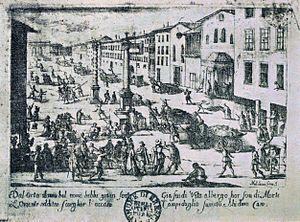
L’épidémie de peste en Italie de 1629-1631 a été une série de foyers de peste bubonique, qui a eu lieu de 1629 à 1631 en Italie. Cette épidémie, souvent dénommée grande peste de Milan, aurait coûté la vie à un million de personnes, soit 25 % de la population, avec des taux de mortalité particulièrement élevés dans les villes de la Lombardie et de la Vénétie.